Hildenborough railway station

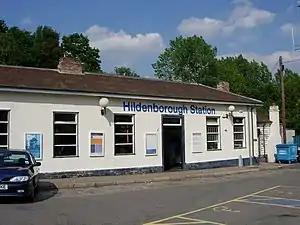
The station building in 2006

Hildenborough railway station is on the South Eastern Main Line in England, serving Hildenborough, Kent, and the surrounding villages. It is down the line from London Charing Cross and is situated between and . Trains calling at the station are operated by Southeastern.